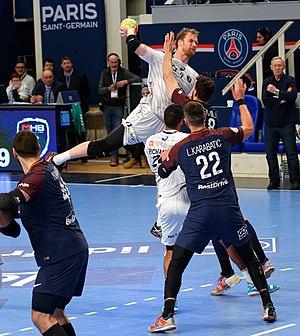
Rencontre de championnat entre le PSG et Montpellier. A Coubertin, le 1er mars 2018.
Jonas Truchanovičius, né le 24 juin 1993 à Šiauliai, est un handballeur lituanien. Il évolue au poste d'arrière gauche au Montpellier Handball depuis 2016 et en équipe nationale de Lituanie.